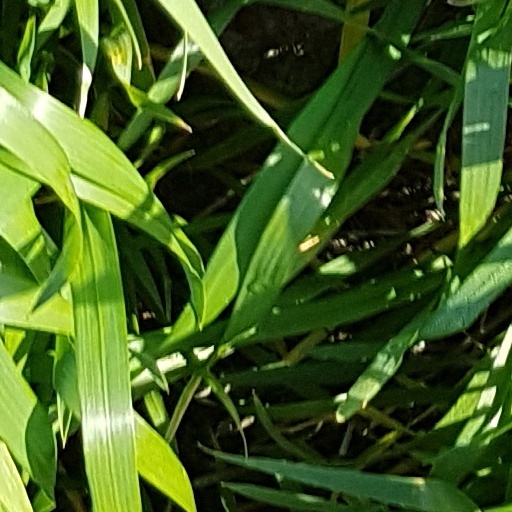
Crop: wheat